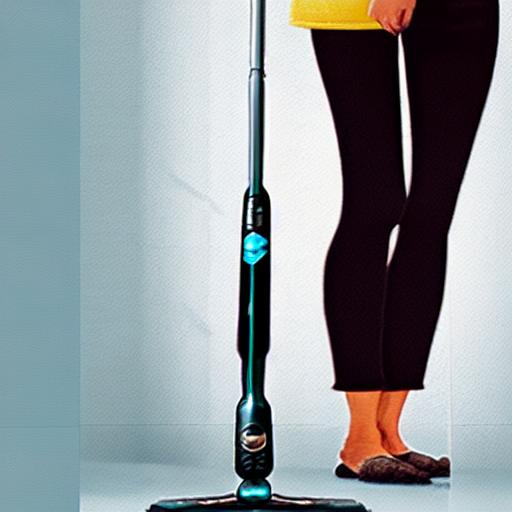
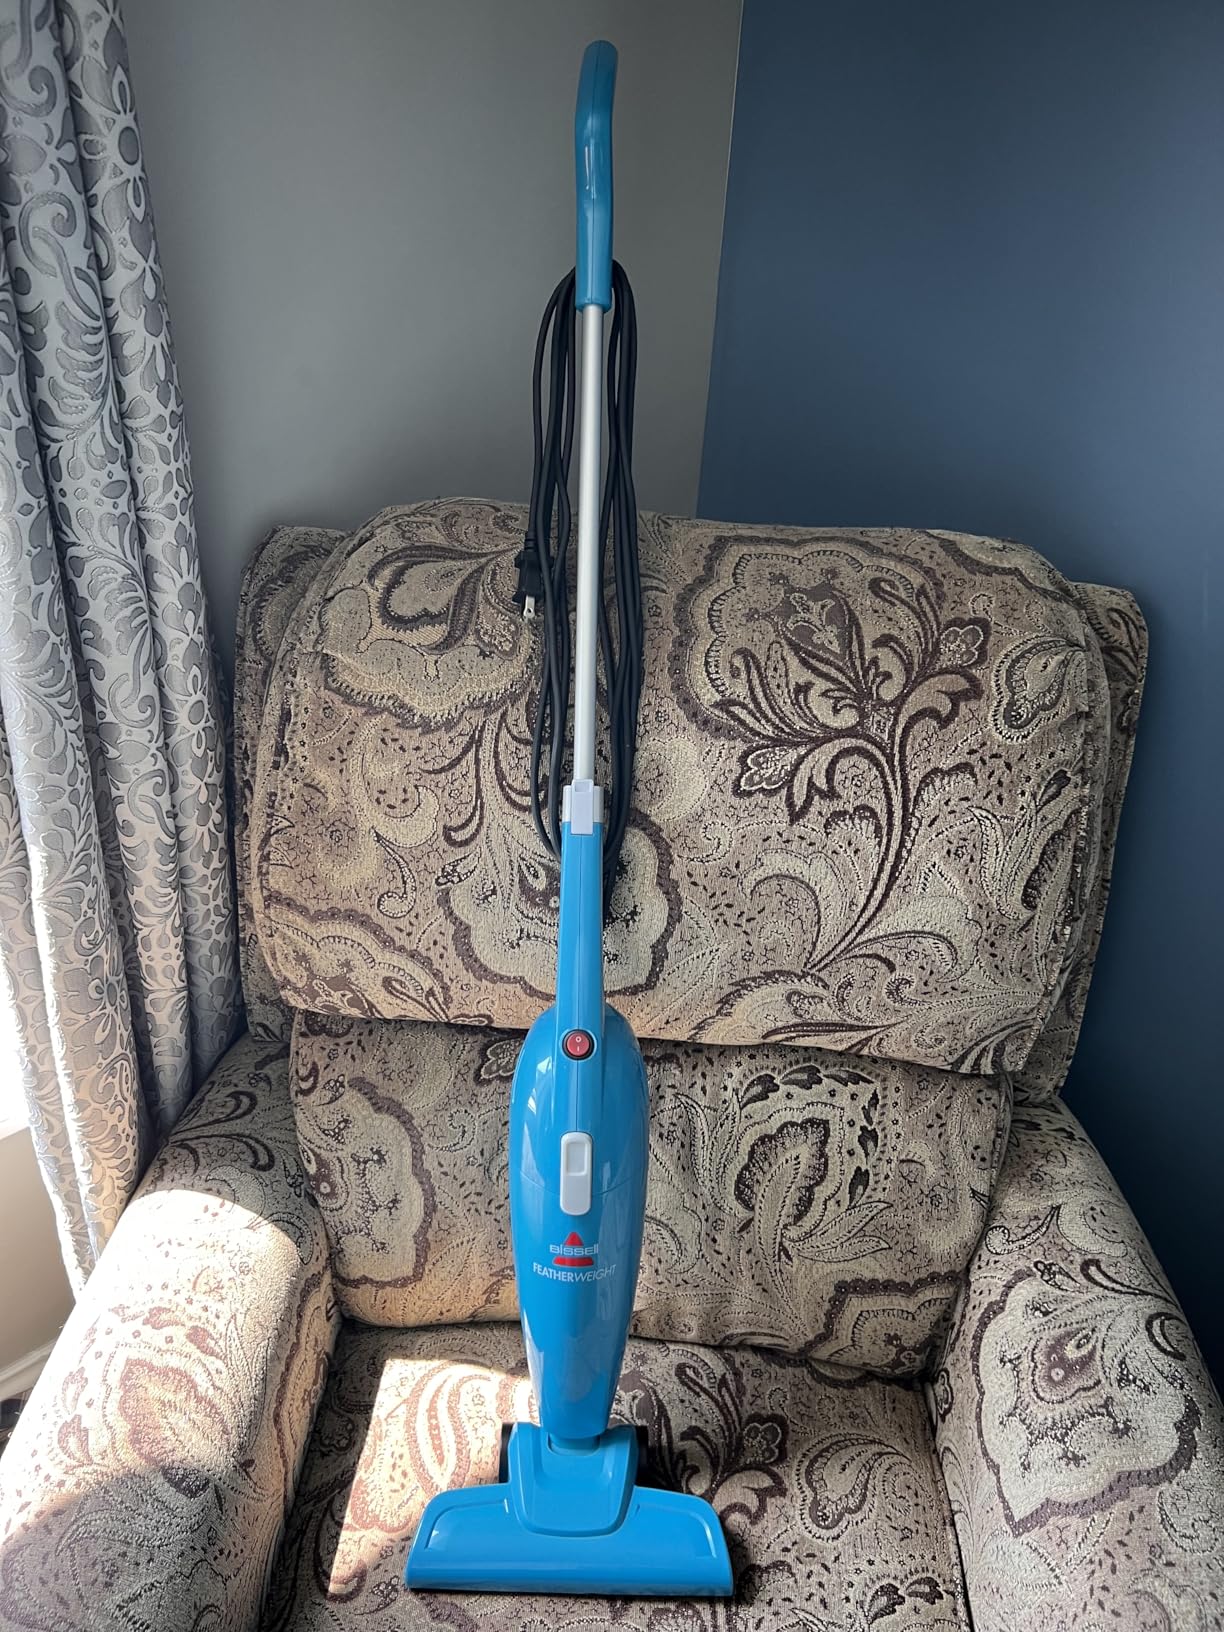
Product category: items_vacuum
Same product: no